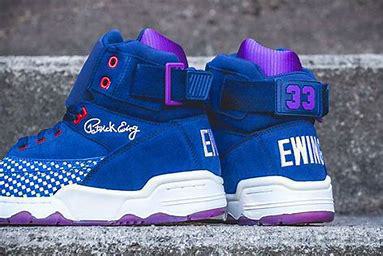
Brand: Ewing
Model: 33 Hi